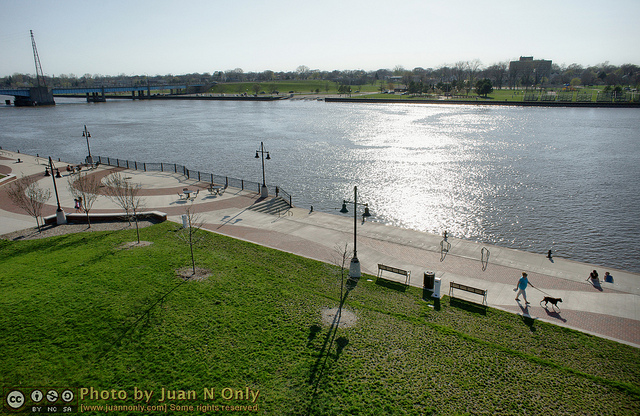
user: Given an image and a question. Answer the question in a short answer. Question: What type of body of water is this? Short Answer:
assistant: river